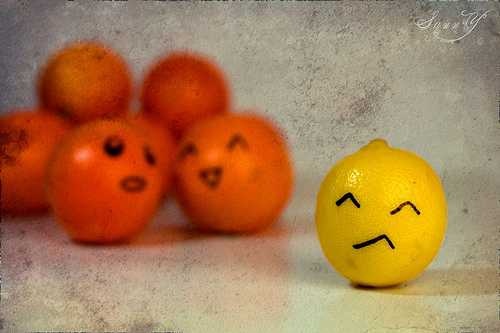
Label: Lemon